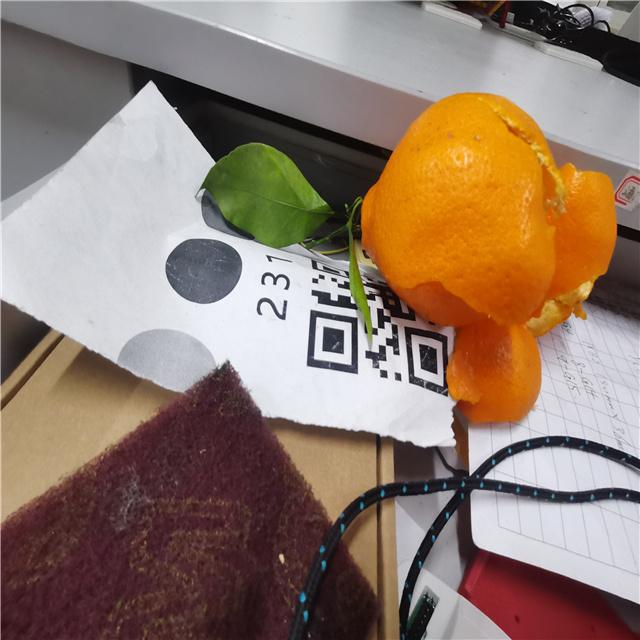
Label: peels